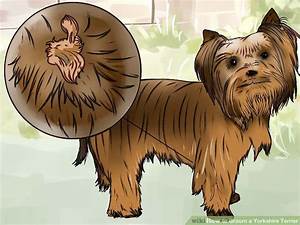
Label: dog